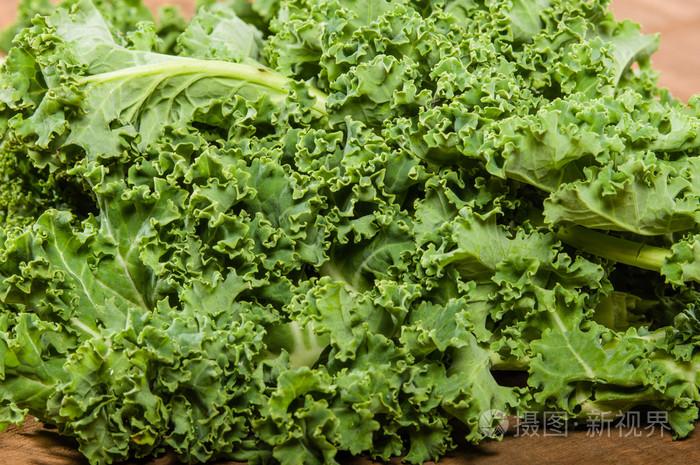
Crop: unknown
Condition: cabbage